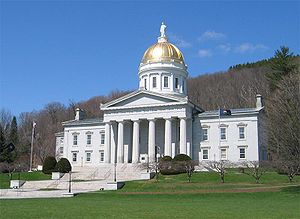
Montpelier
Montpelier er hovedstad i den amerikanske delstat Vermont. Byen har 7.855 indbyggere, hvilket gør den til den mindste delstatshovedstad i USA. Byen er administrativt centrum i det amerikanske county Washington County.